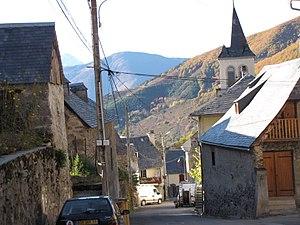
Bareilles
Bareilles est une commune française située dans le département des Hautes-Pyrénées, en région Occitanie.